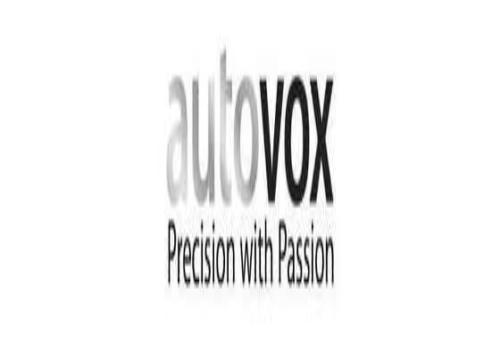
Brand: Autovox
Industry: Transportation